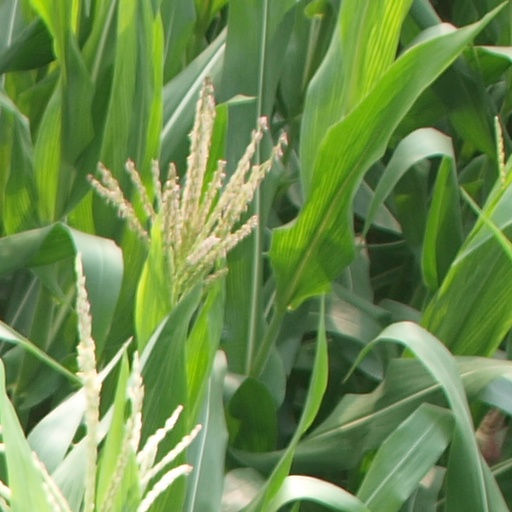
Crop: maize; corn